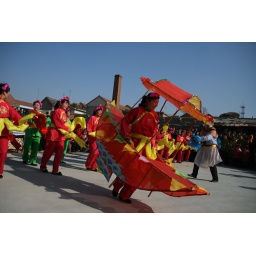
a folk dance performed by a girl gliding about with a cloth boat and a man making rowing movements with an oar